Occupation of Iraq (2003–2011)

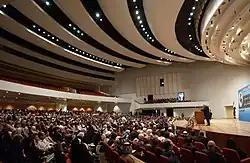
Council of Representatives of Iraq meeting center.

On 18 August 2010 the final US combat troops were reported to have crossed the border into Kuwait, when a last convoy of the Army's 4th Stryker Brigade Combat Team departed Iraq. A spokesman for the US State Department, P. J. Crowley, was quoted by news media as saying the departure was "a historic moment," but noted that the US presence in Iraq would continue. The pullout of combat forces was nearly two weeks ahead of the announced deadline of 31 August.